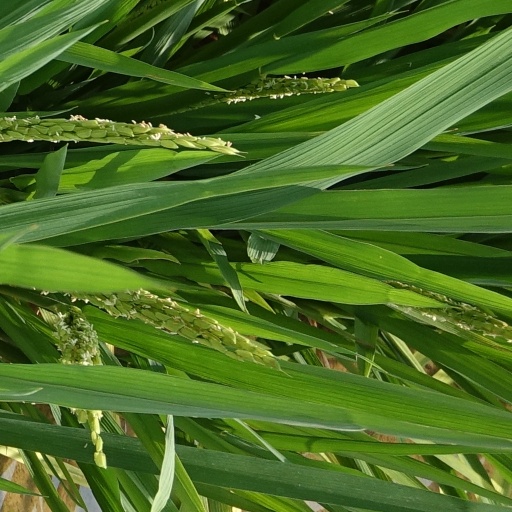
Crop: rice